Ampelopsis

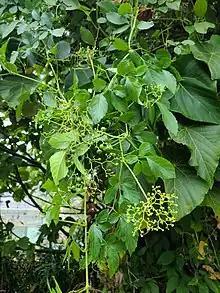
"Ampelopsis heterophylla" var. "vestita"

"Ampelopsis" species are used as food plants by the larvae of some Lepidoptera species, including "Bucculatrix quinquenotella" and "Sphecodina abbottii". Dihydromyricetin, which is an effective ingredient in supplements and other tonics, is extracted from the ampelopsin tree.